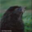
Label: seal